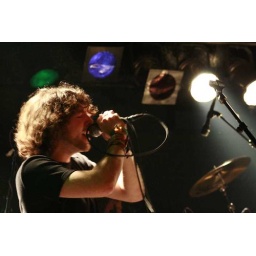
in de voorronde van De Grote Prijs van de Bollenstreek (deze mannen wonnen de avond en mogen door naar de finale)